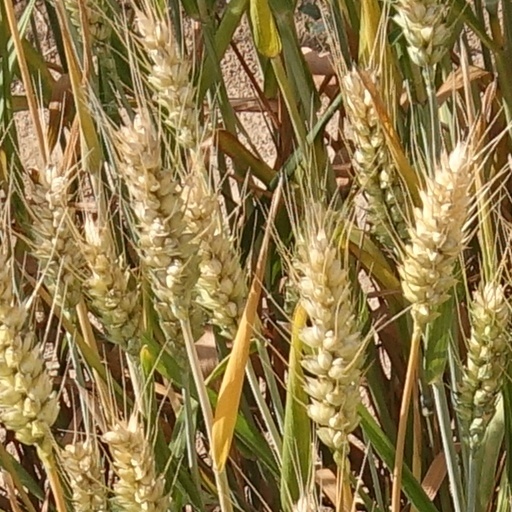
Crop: wheat